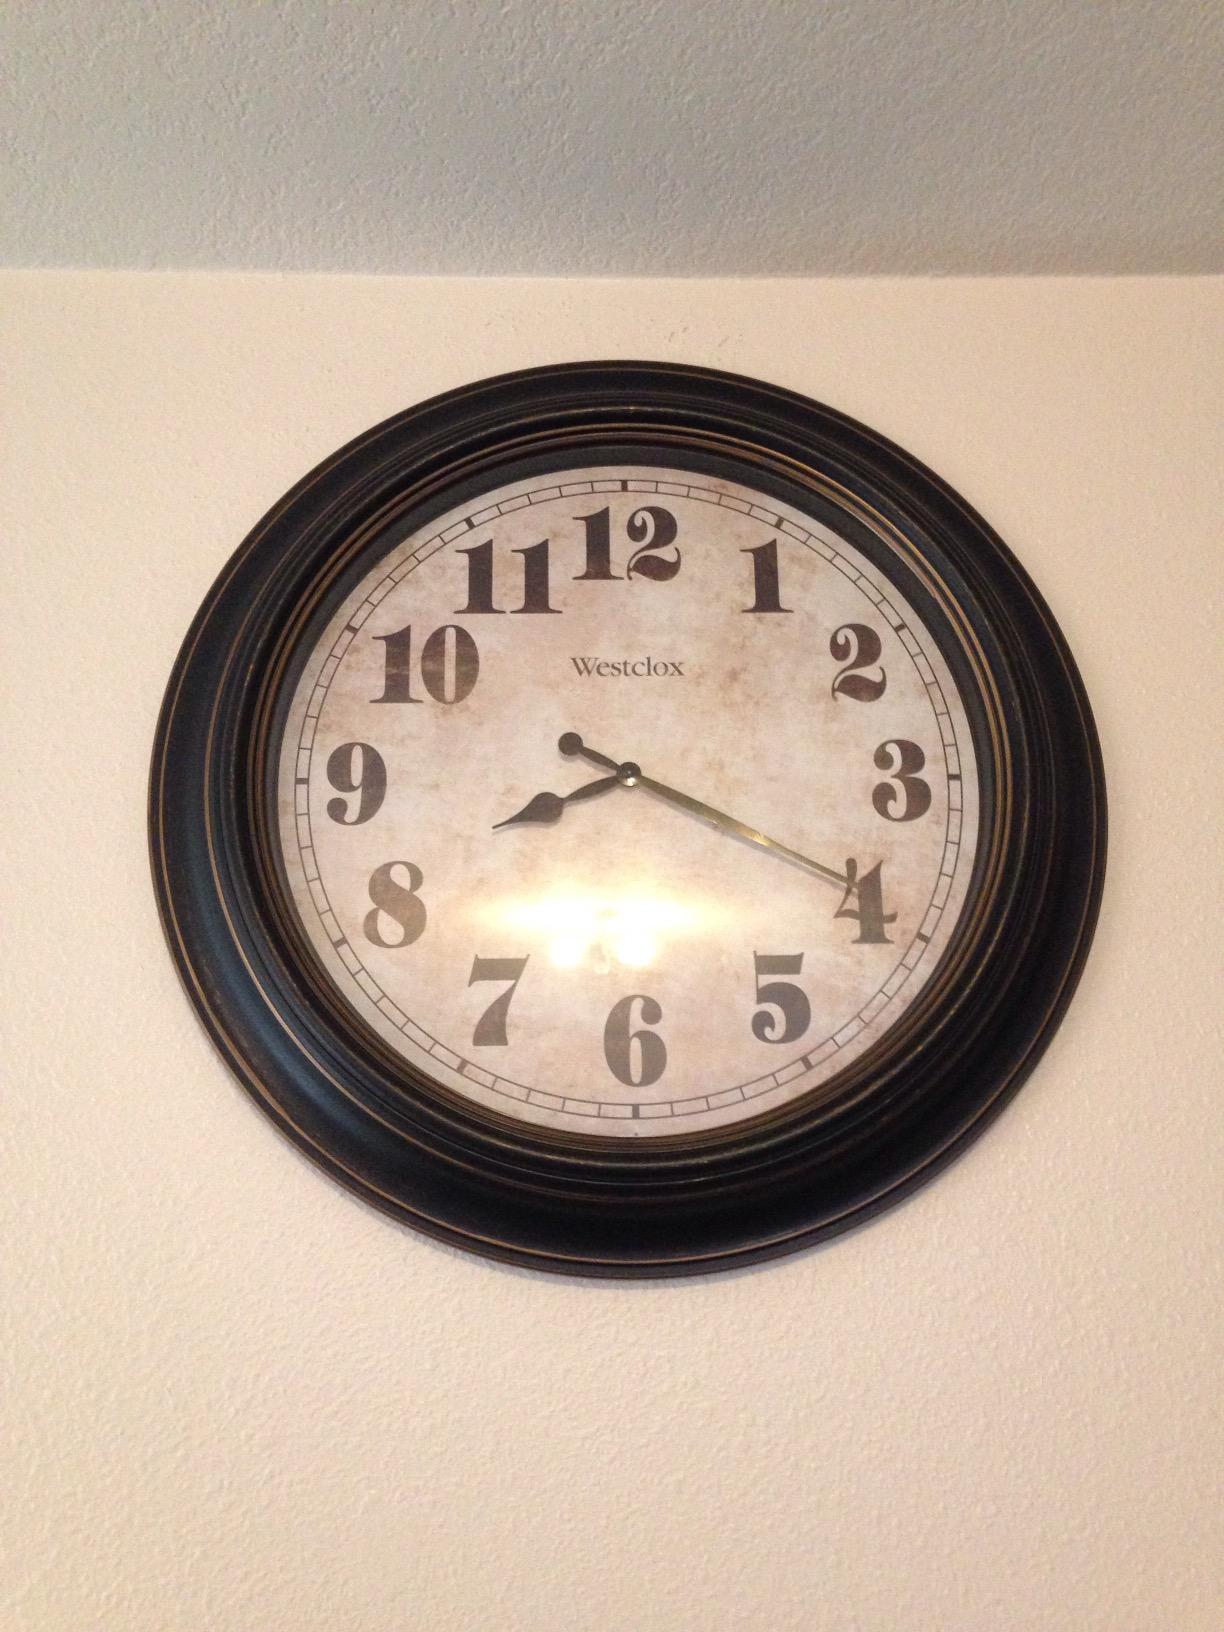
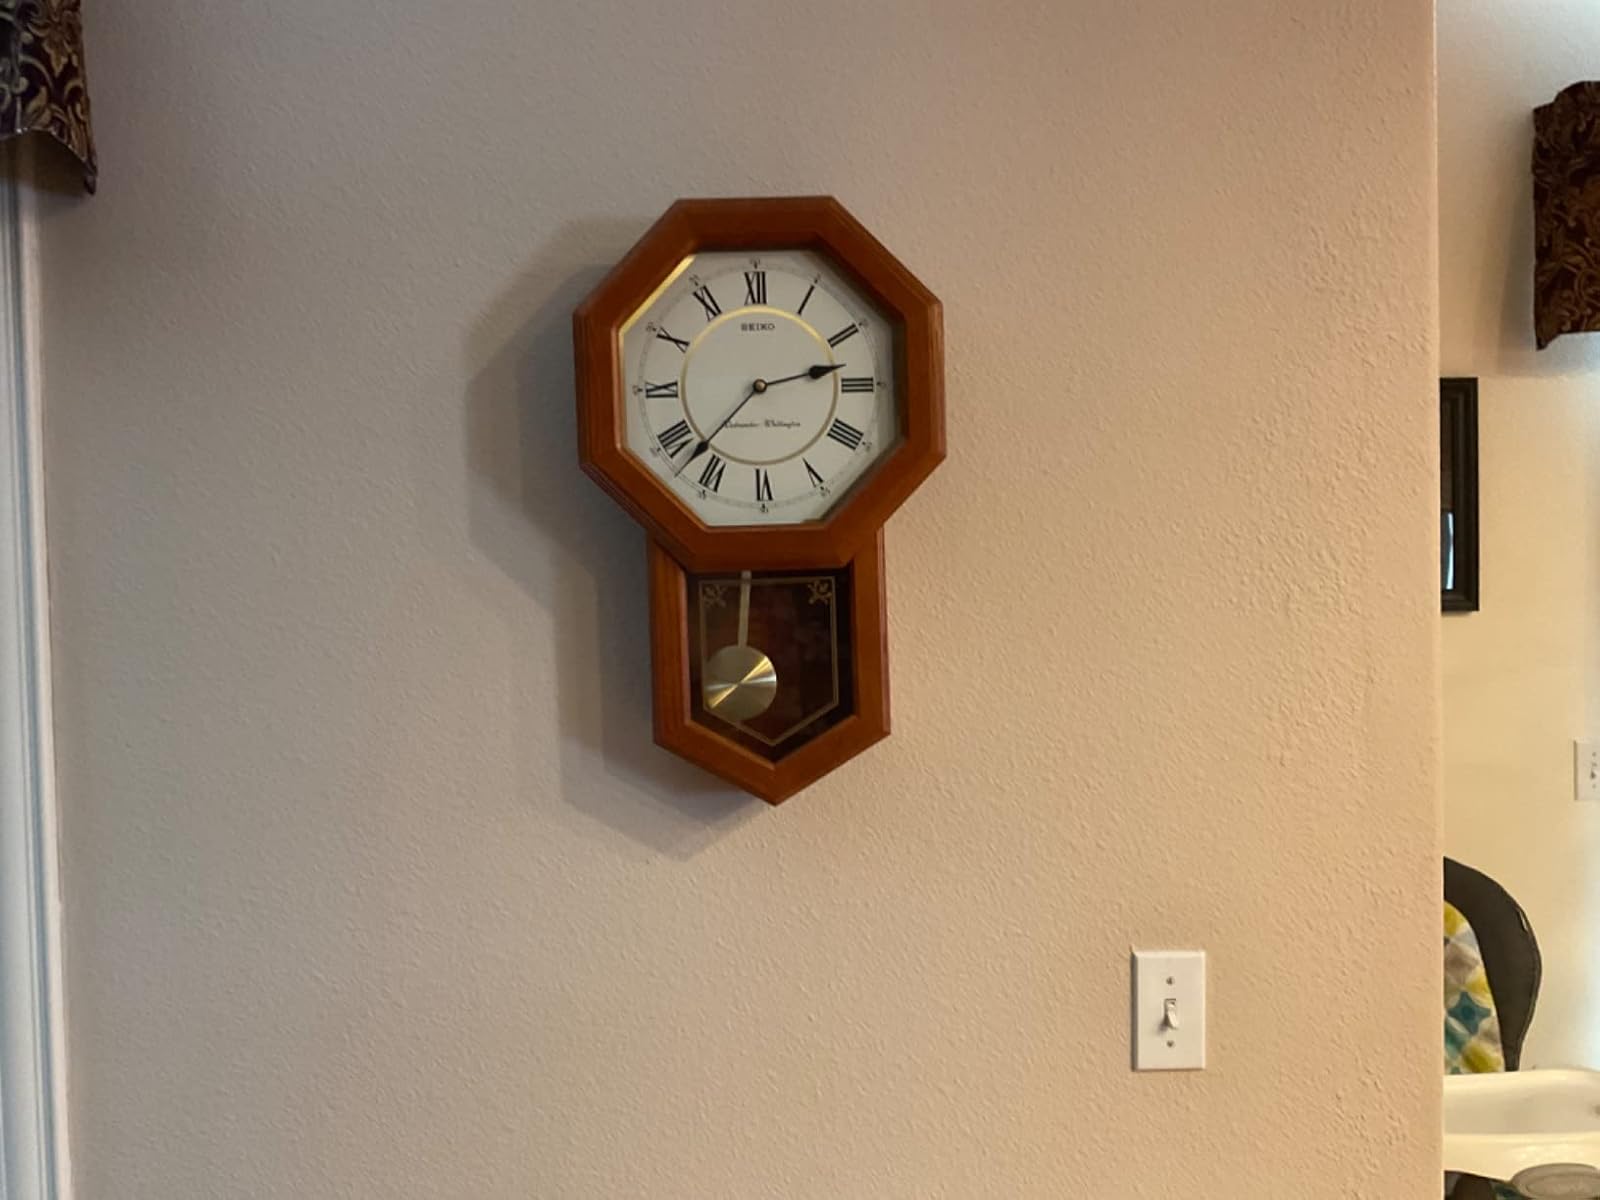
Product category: clock
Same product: no